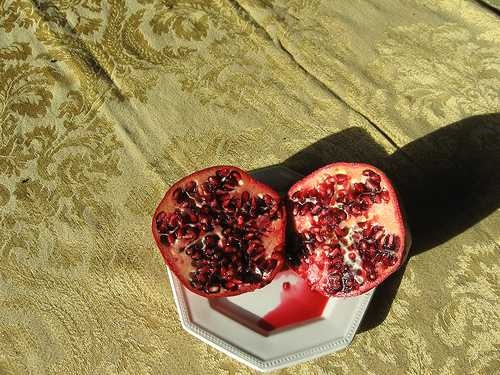
Label: Pomegranate